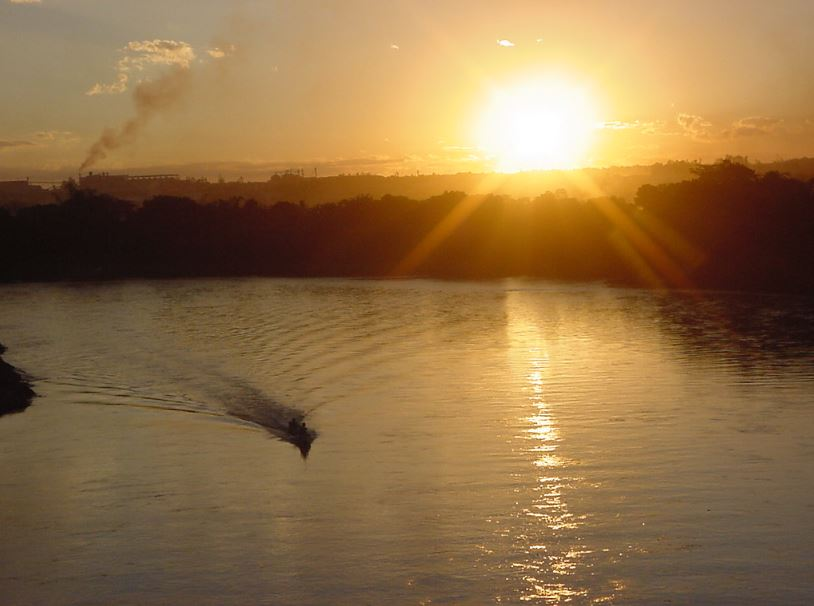
Fire: no
Smoke: yes